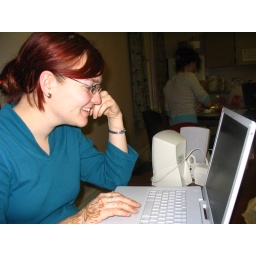
Karen at Hilary's computer in Peabody's kitchen on Western Campus at Miami University in Oxford, Ohio.